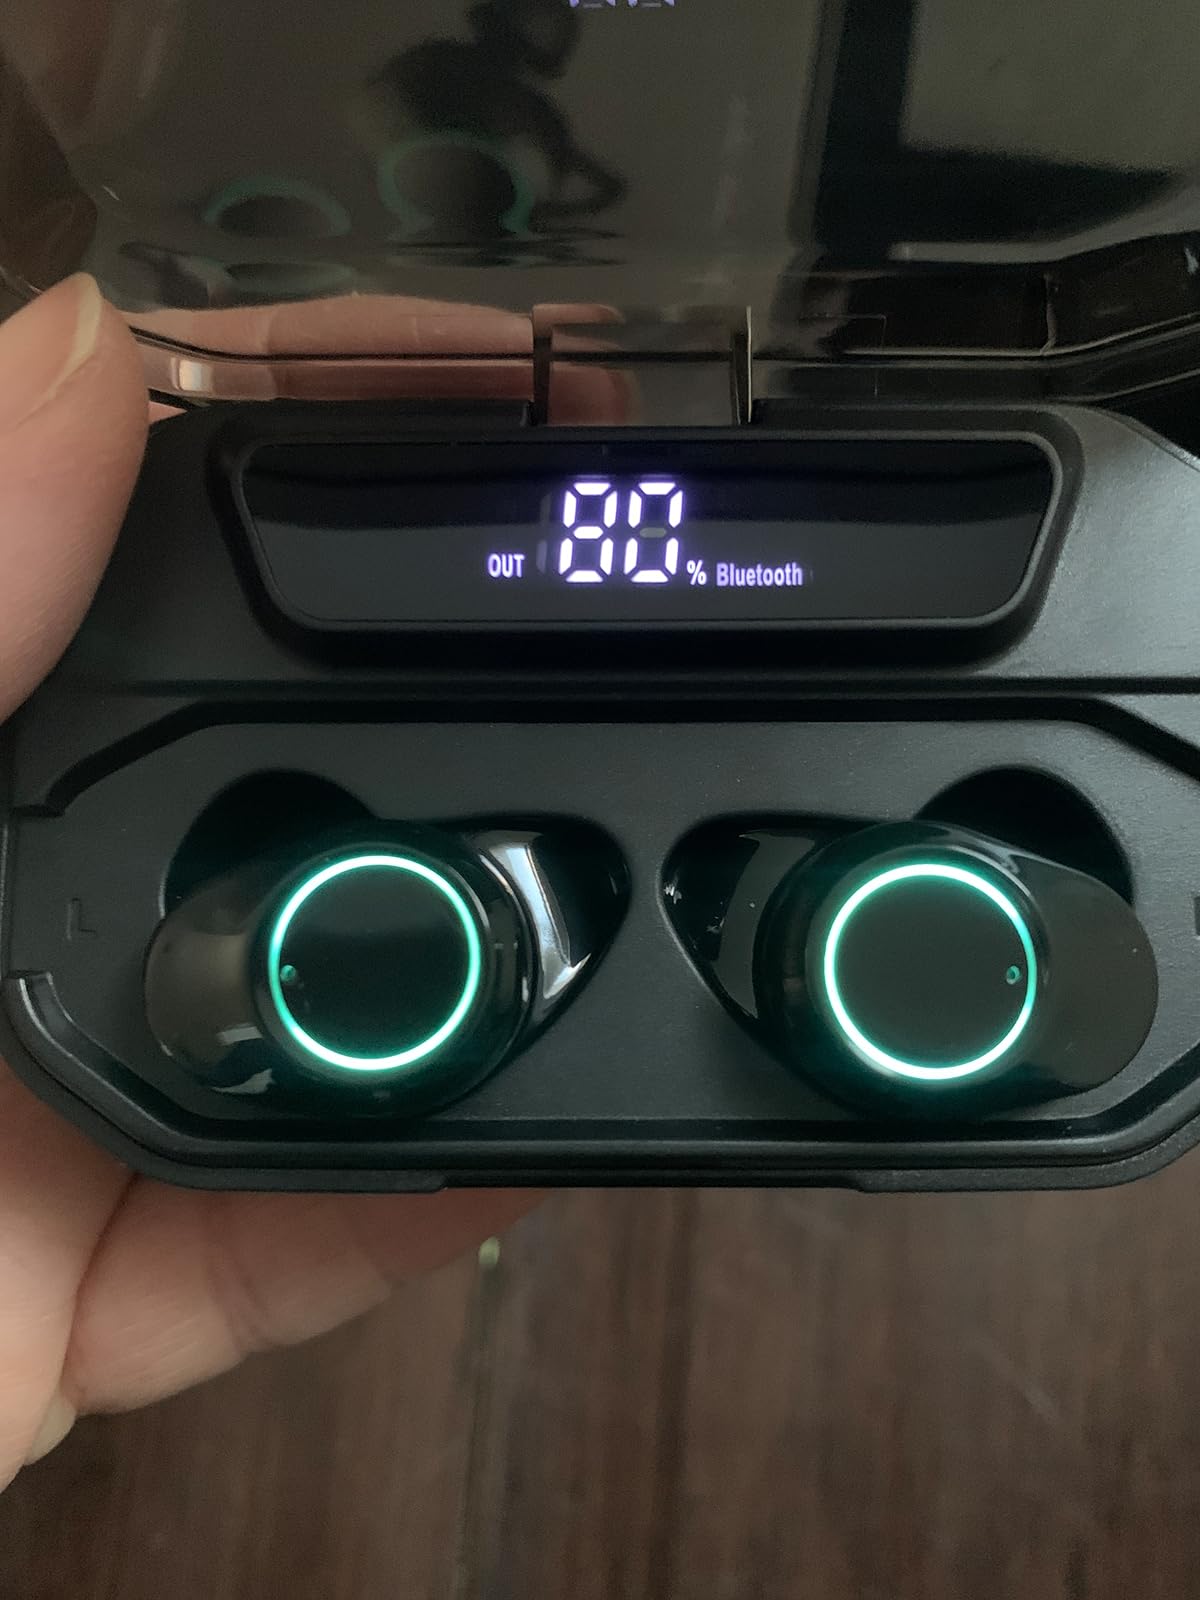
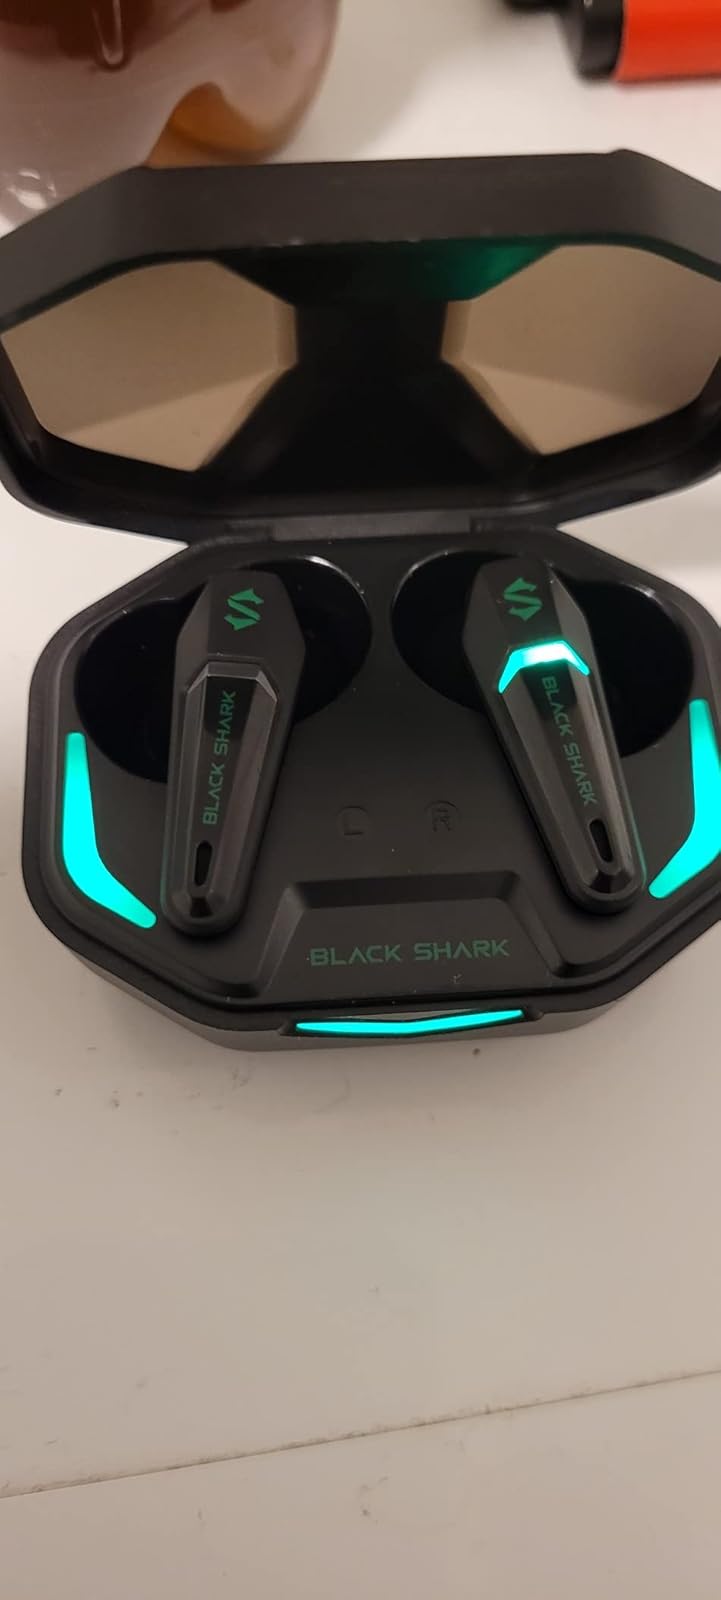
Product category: earbuds
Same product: no